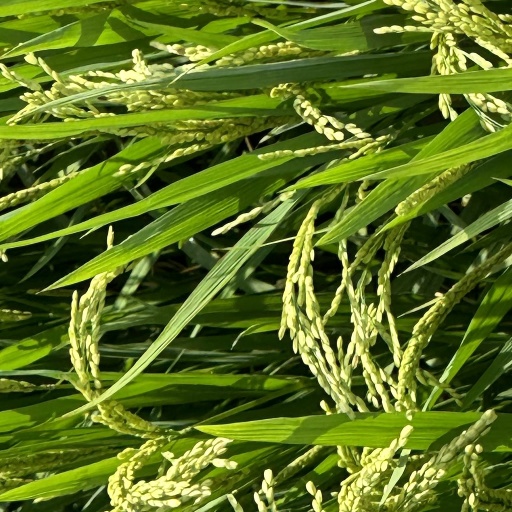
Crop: rice